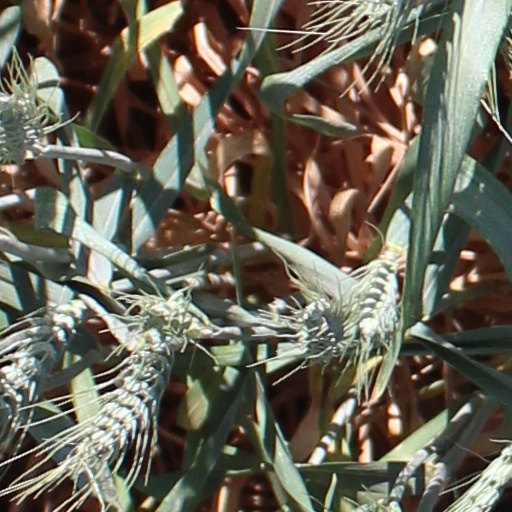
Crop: wheat